Fabián Delgado

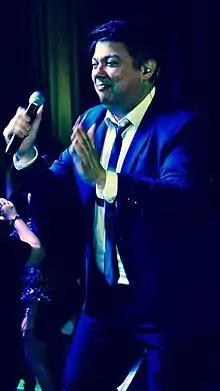

Fabián Delgado (born December 3, 1966) known as Fata Delgado is a Uruguayan singer, songwriter, record producer and television personality. He is better known for being the vocalist of the band Los Fatales since the late 1990s.